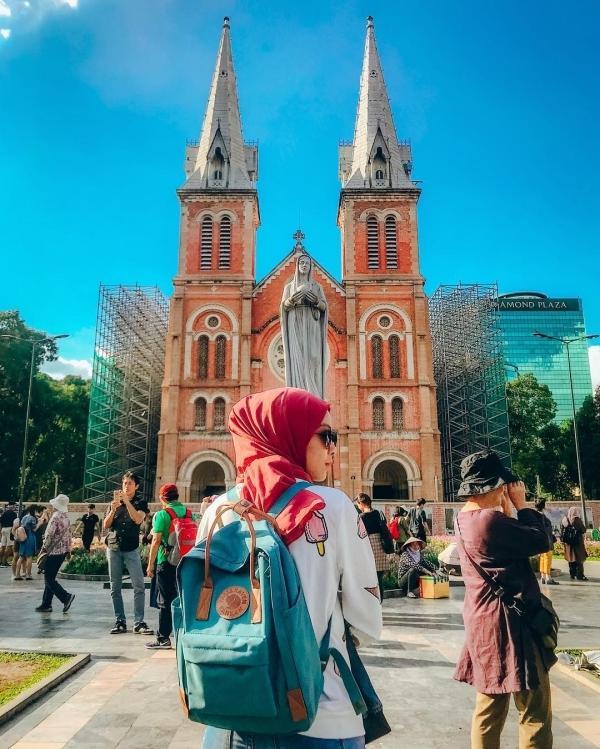
có một người phụ nữ đội khăn trùm đầu màu đỏ trước nhà thờ